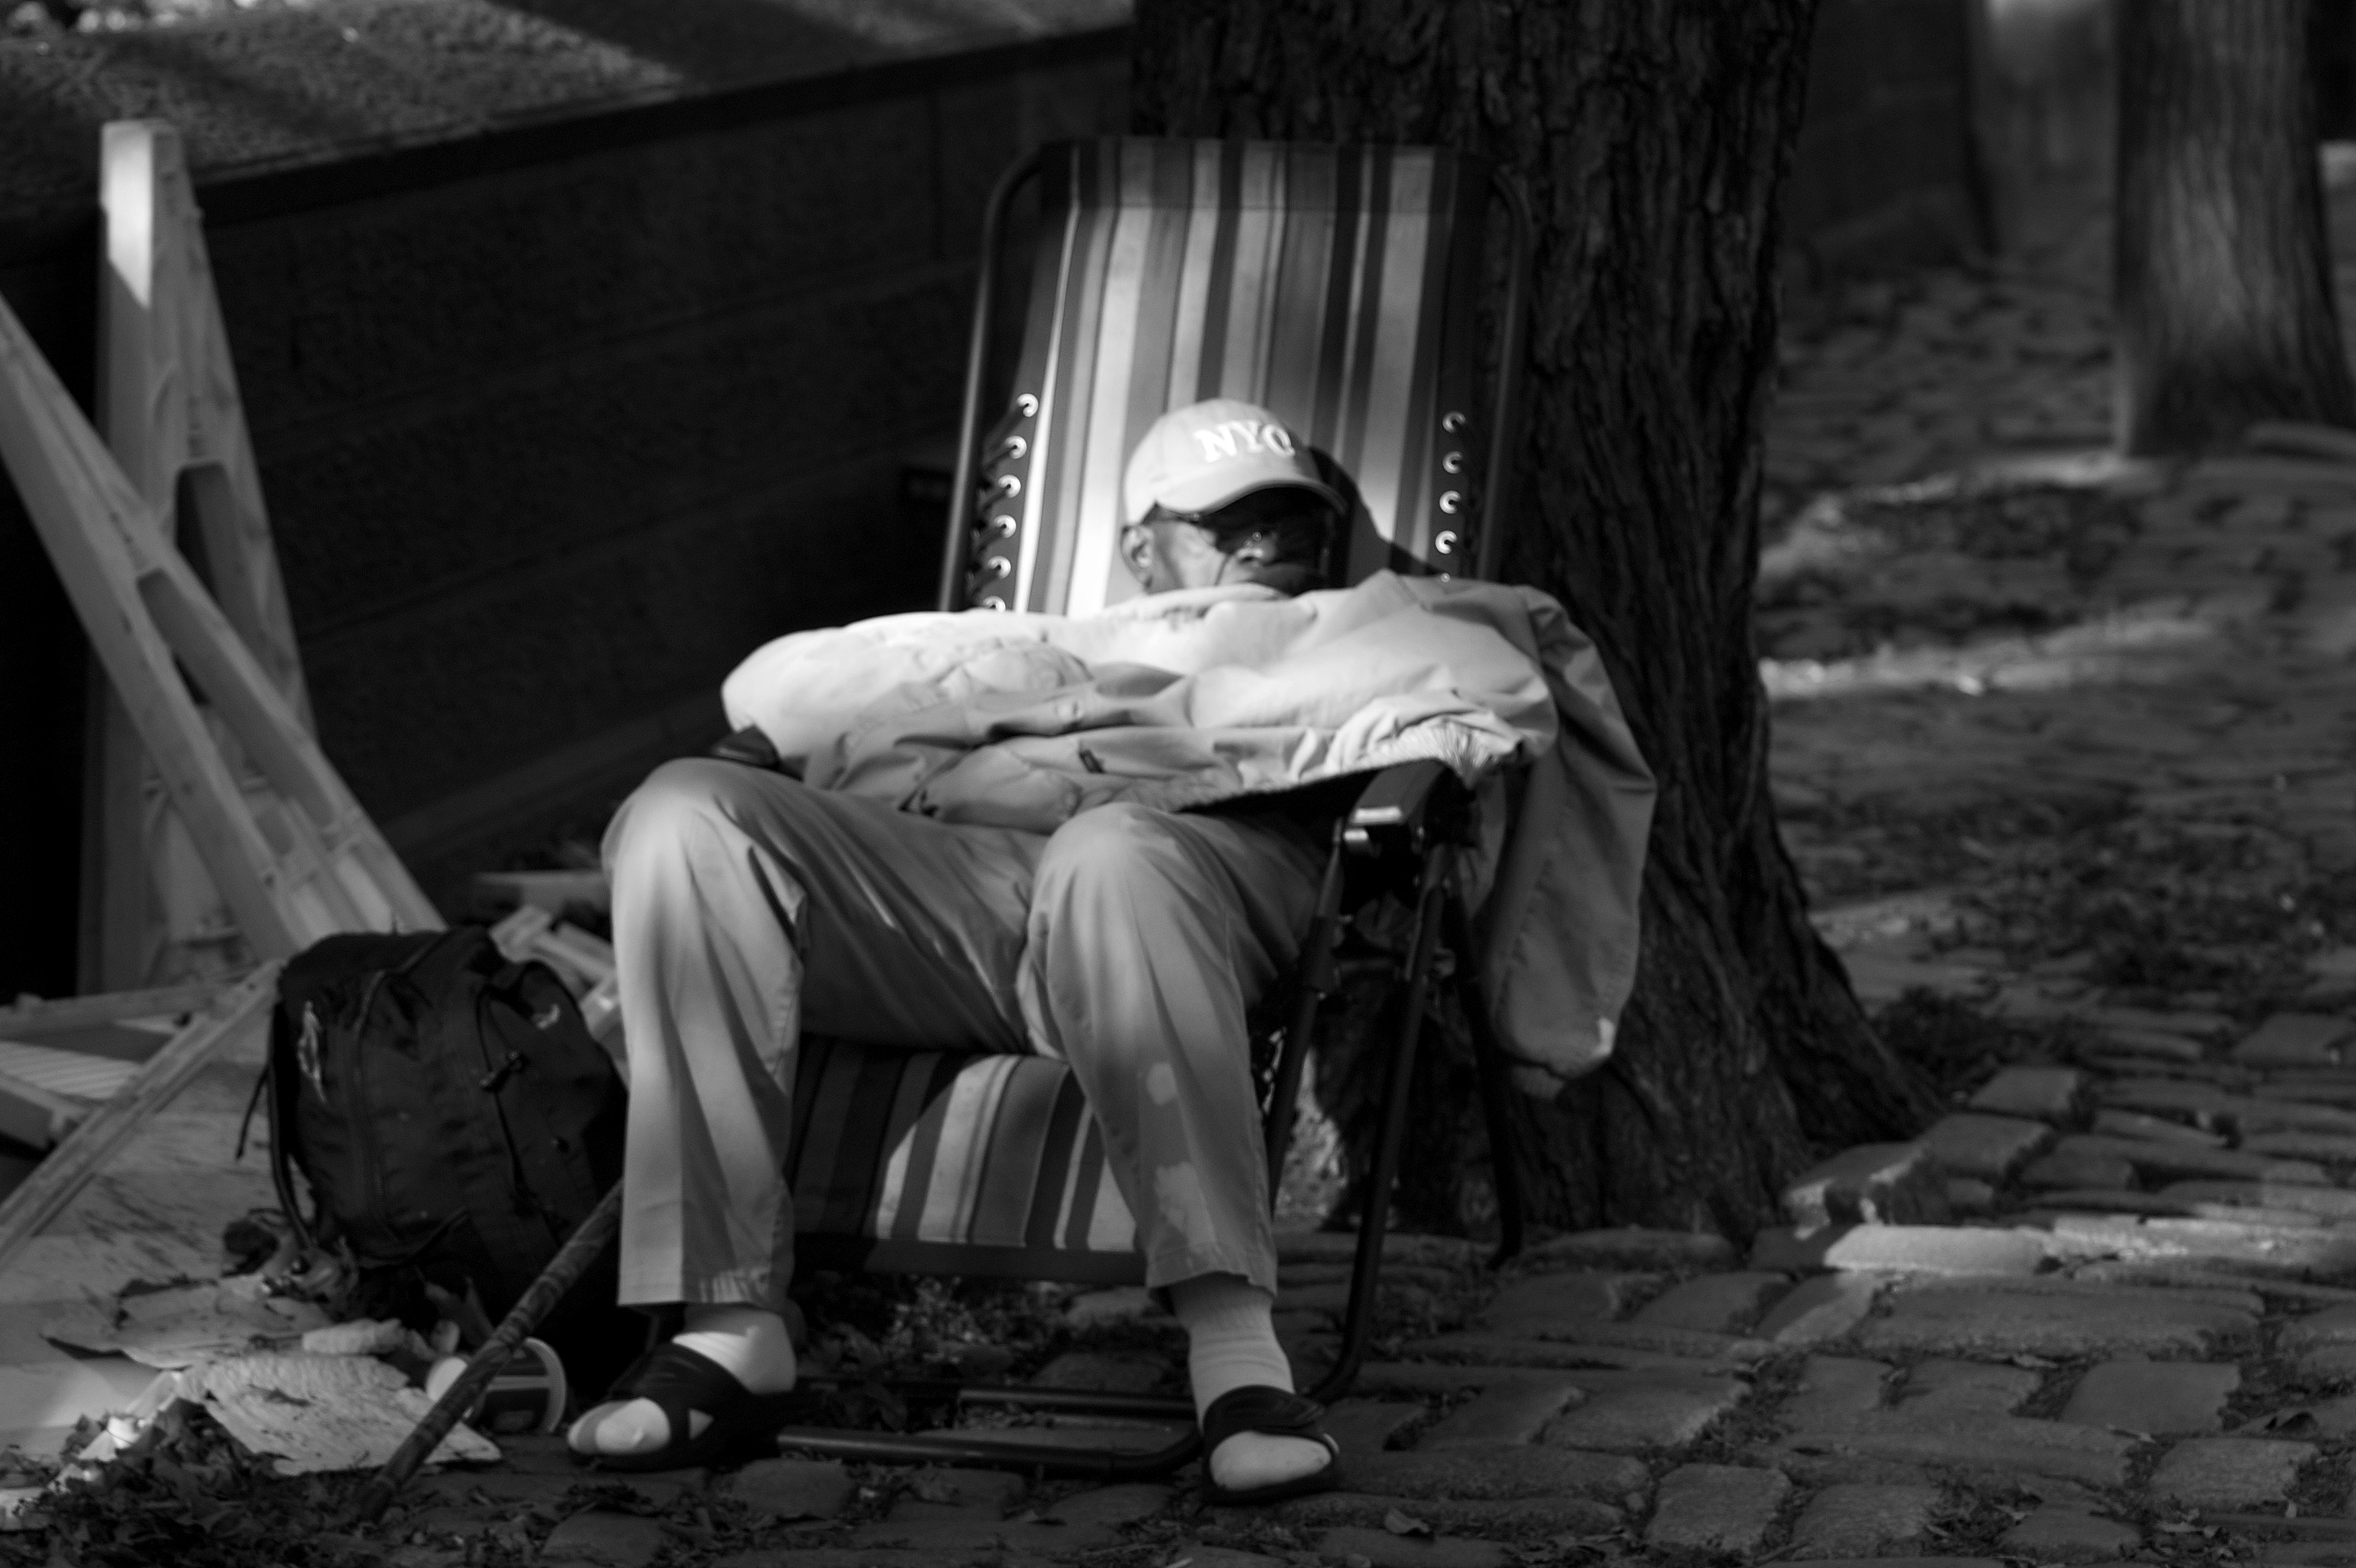
person, black and white, photography, city, nyc, sitting, usa, darkness, black, monochrome, blackwhite, avenue, photograph, new, york, emotion, 5th, monochrome photography, film noir, human positions